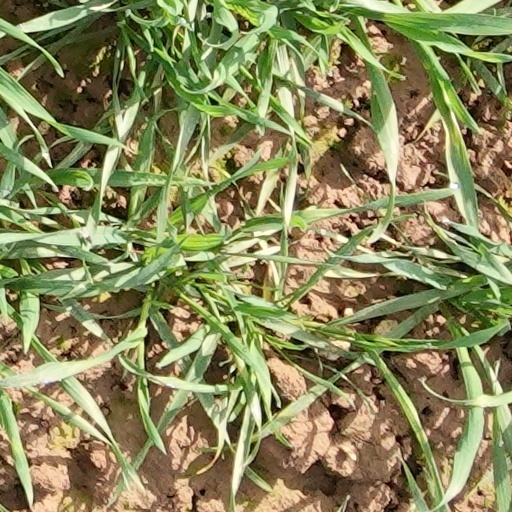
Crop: wheat